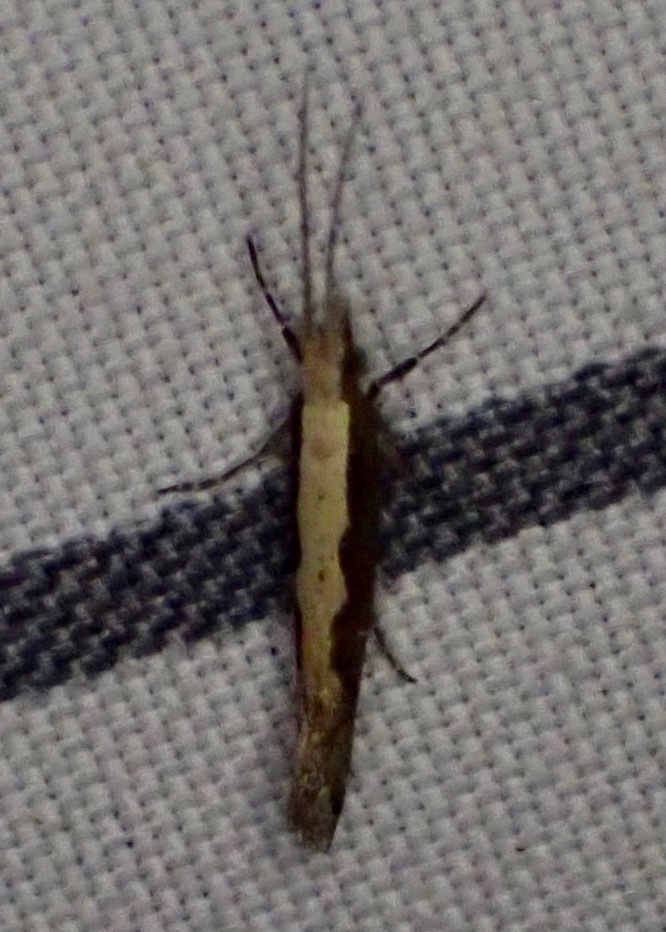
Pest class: diamondback_moth